Arabian Peninsula

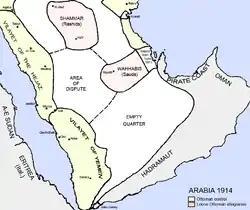
The Arabian Peninsula in 1914

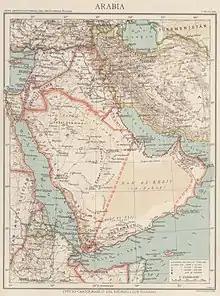
Physical and political elements of Arabia in 1929

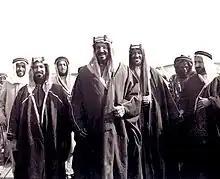
Abdulaziz Ibn Saud, the founding father and first king of Saudi Arabia

The provincial Ottoman Army for Arabia (Arabistan Ordusu) was headquartered in Syria, which included Palestine, the Transjordan region in addition to Lebanon (Mount Lebanon was, however, a semi-autonomous mutasarrifate). It was put in charge of Syria, Cilicia, Iraq, and the remainder of the Arabian Peninsula. The Ottomans never had any control over central Arabia, also known as the Najd region.